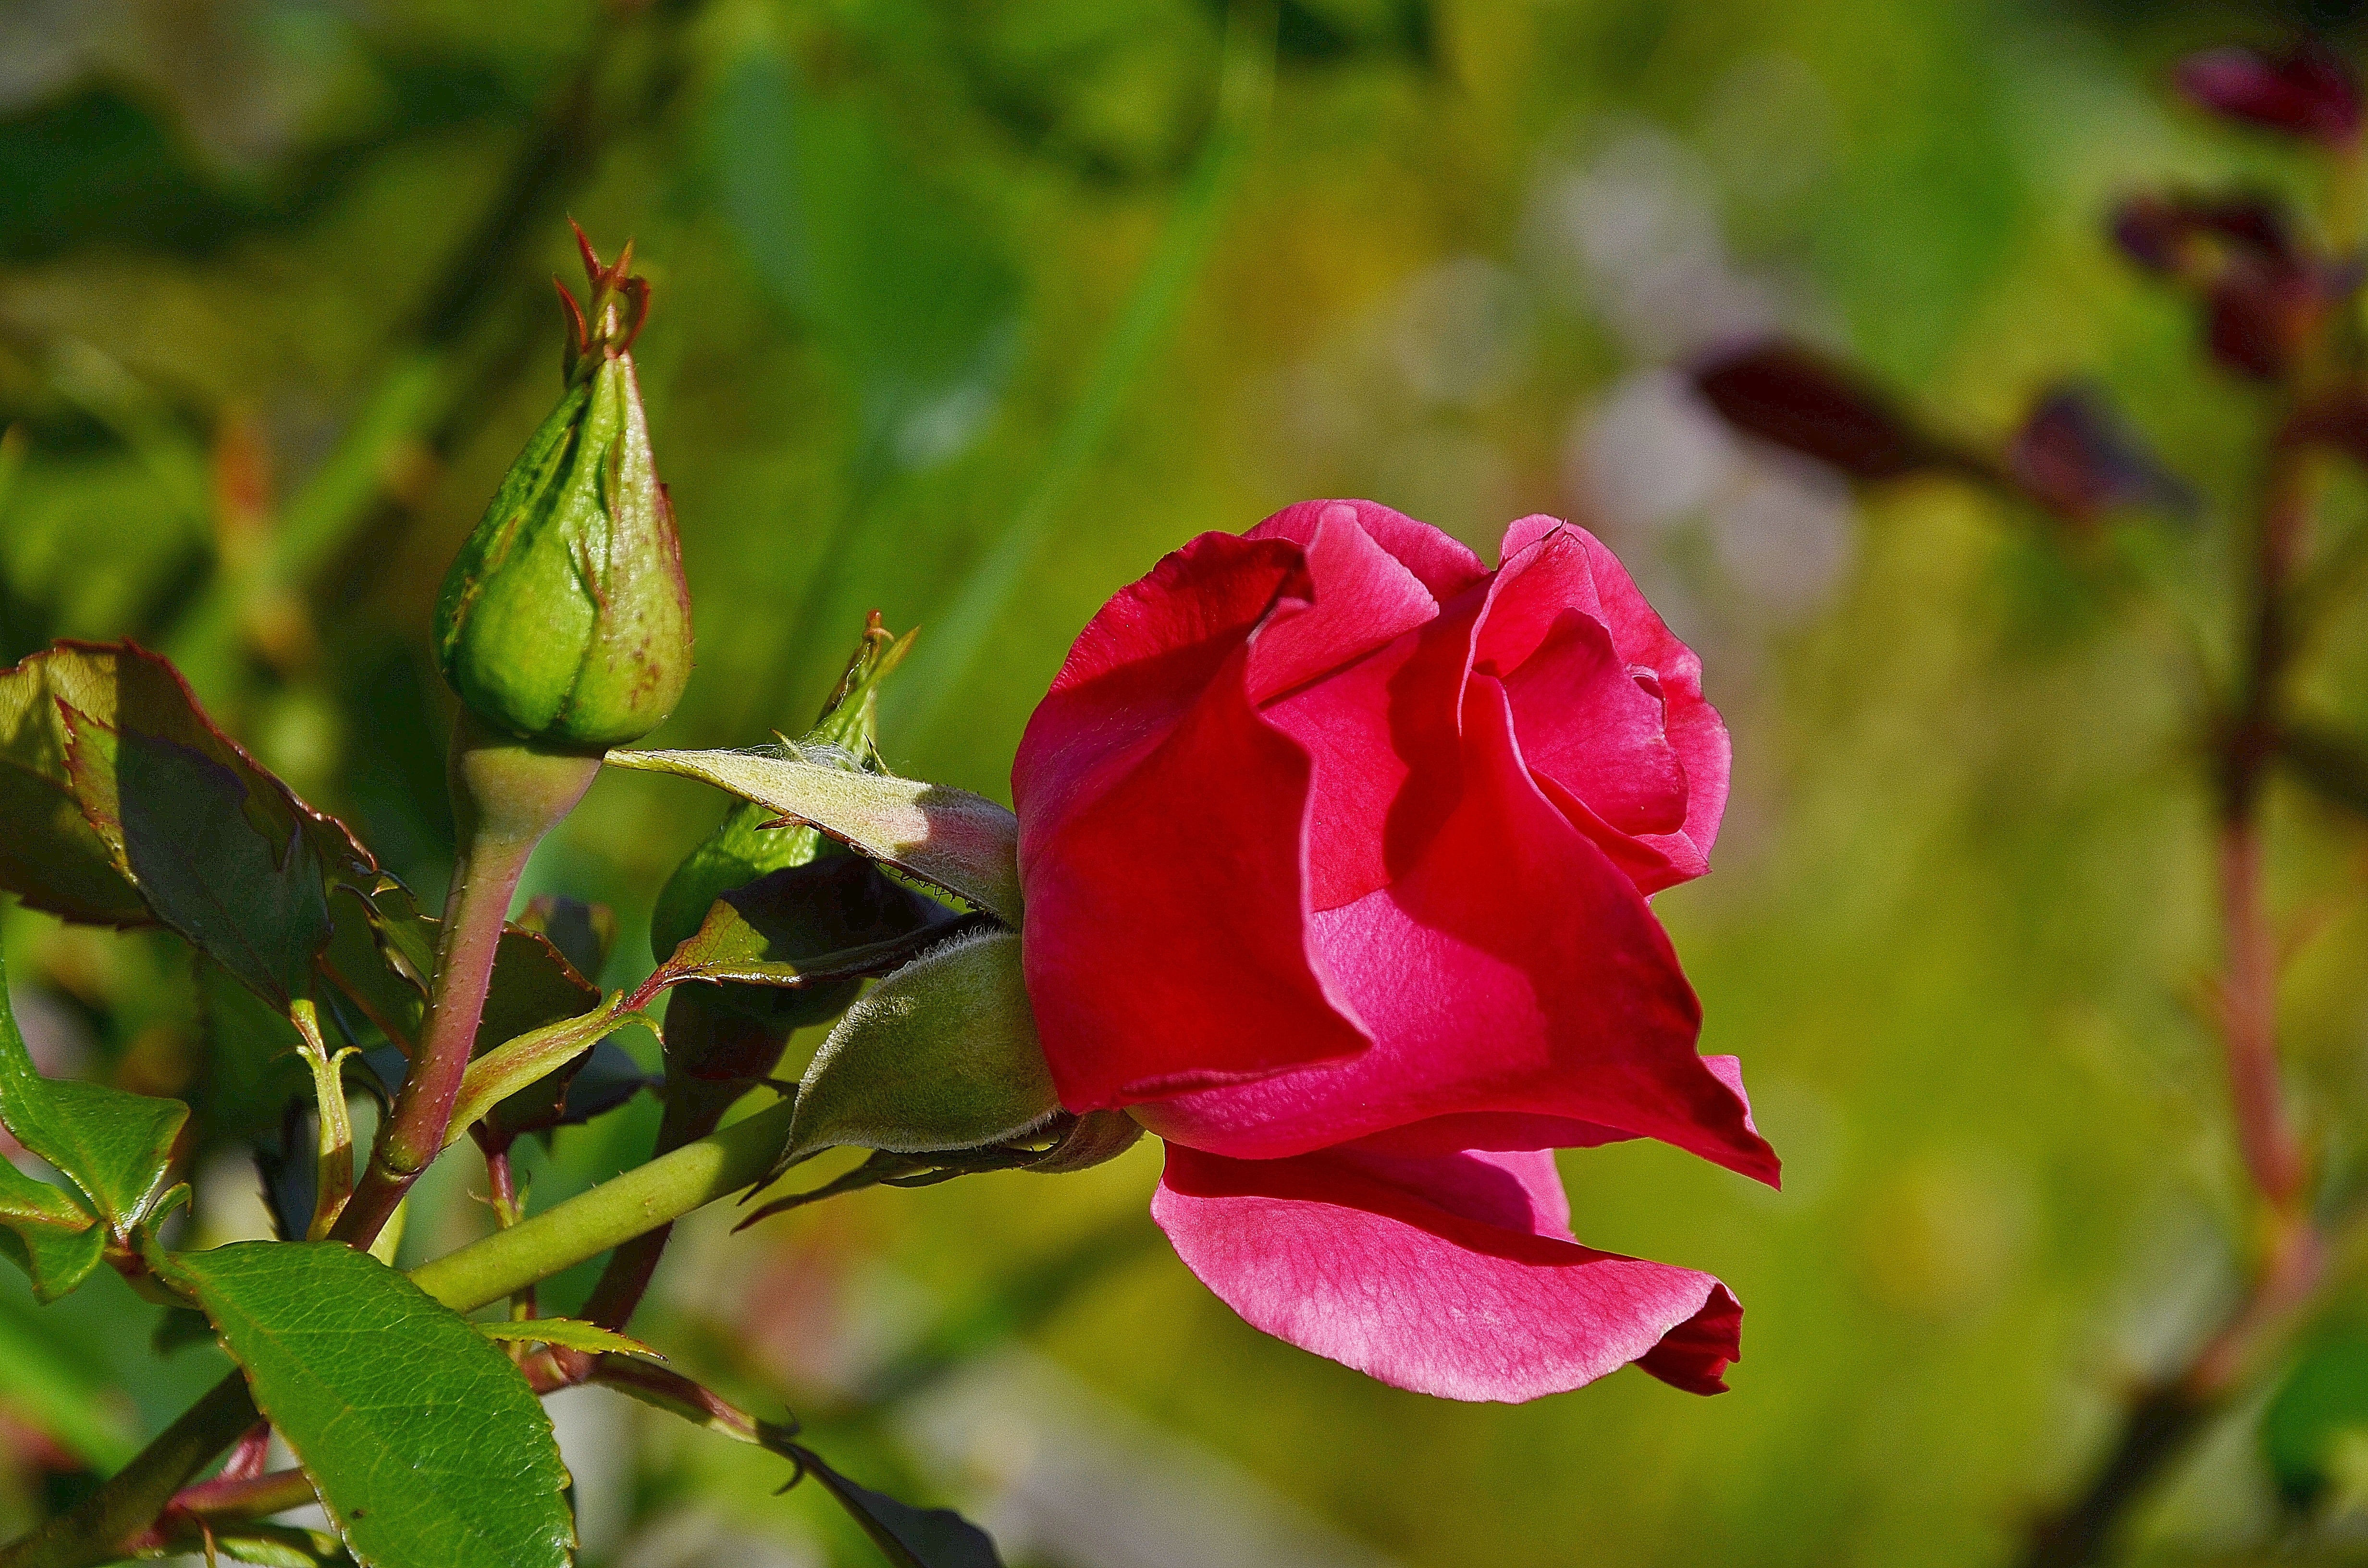
landscape, nature, blossom, plant, leaf, flower, petal, bloom, summer, floral, rose, spring, green, red, color, macro, botany, flora, wildflower, macro photography, flowering plant, garden roses, rose family, plant stem, land plant, rose order